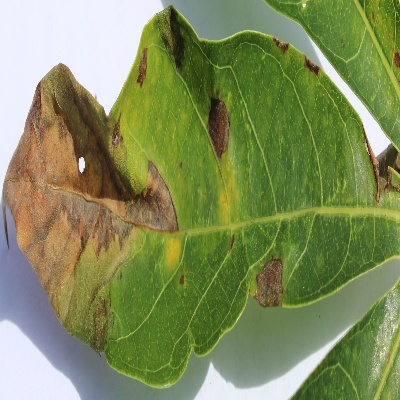
Crop: Cassava
Condition: bacterial blight